William C. Dowlan

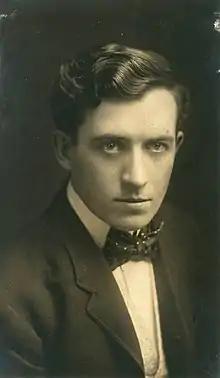
Dowlan in 1908

William C. Dowlan (September 21, 1882 – November 6, 1947) was an American stage performer and a film actor and director during the silent era. Most of his directorial projects were done in collaboration with his wife, screenwriter Leonora Ainsworth. Between 1915 and 1917 he and Ainsworth did extensive work together for Universal Film Manufacturing Company in Los Angeles and for the American Film Company at its facilities in Santa Barbara.